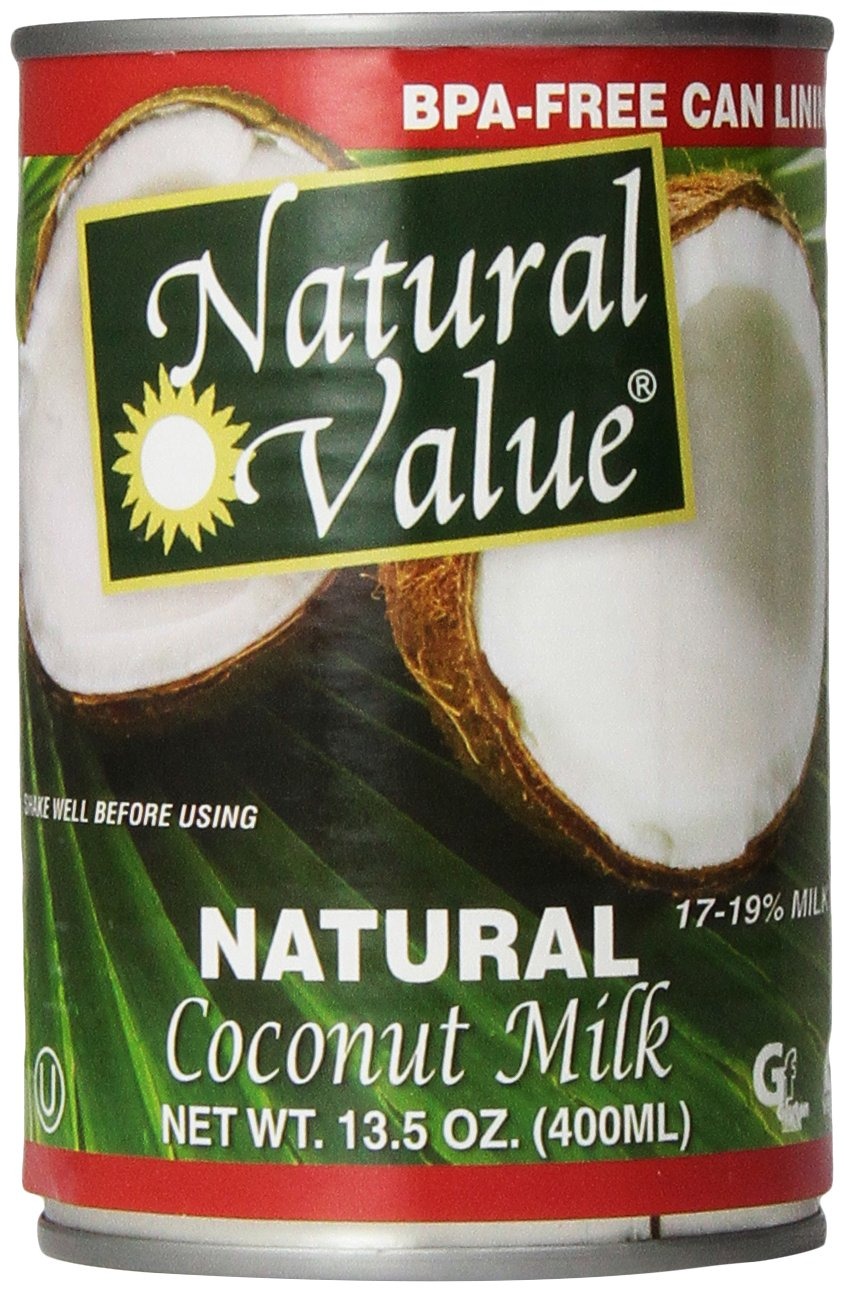
Item Name: Natural Value Coconut Milk, 13.5 Fl Oz
Value: 13.5
Unit: fl oz

Price: 50